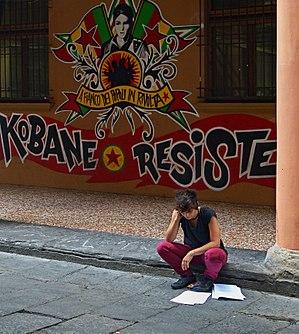
L'Université de Bologne est une université italienne publique. Fondée en 1088, elle est souvent considérée comme la plus ancienne université du monde.